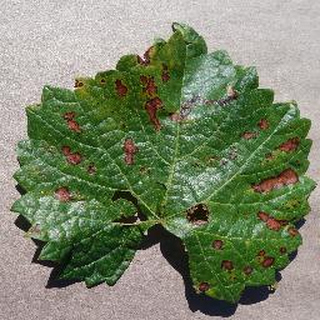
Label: grape_esca_black_measles